Maria Duchêne

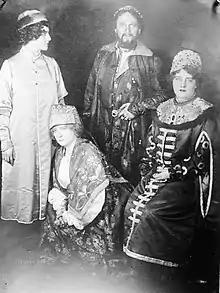
1912 Metropolitan Opera premiere of Boris Gudonov with Anna Case, Marie Duchène, Adamo Didur as Boris Godunov, and Leonora Sparkes

She made her debut at the Metropolitan Opera on 16 March 1912 as La Cieca in Amilcare Ponchielli's "La Gioconda" with Emmy Destinn in the title role, Enrico Caruso as Enzo, and Arturo Toscanini conducting. She appeared in the American premiere of "Boris Godunov" as the Nurse in 1912 with Toscanini conducting. On 12 March 1913 she was to sing the role of Giulietta in "Les Contes d'Hoffmann" when she fainted; her role was taken over by madam Fremsted, who had sung the role when it premiered in the United States.